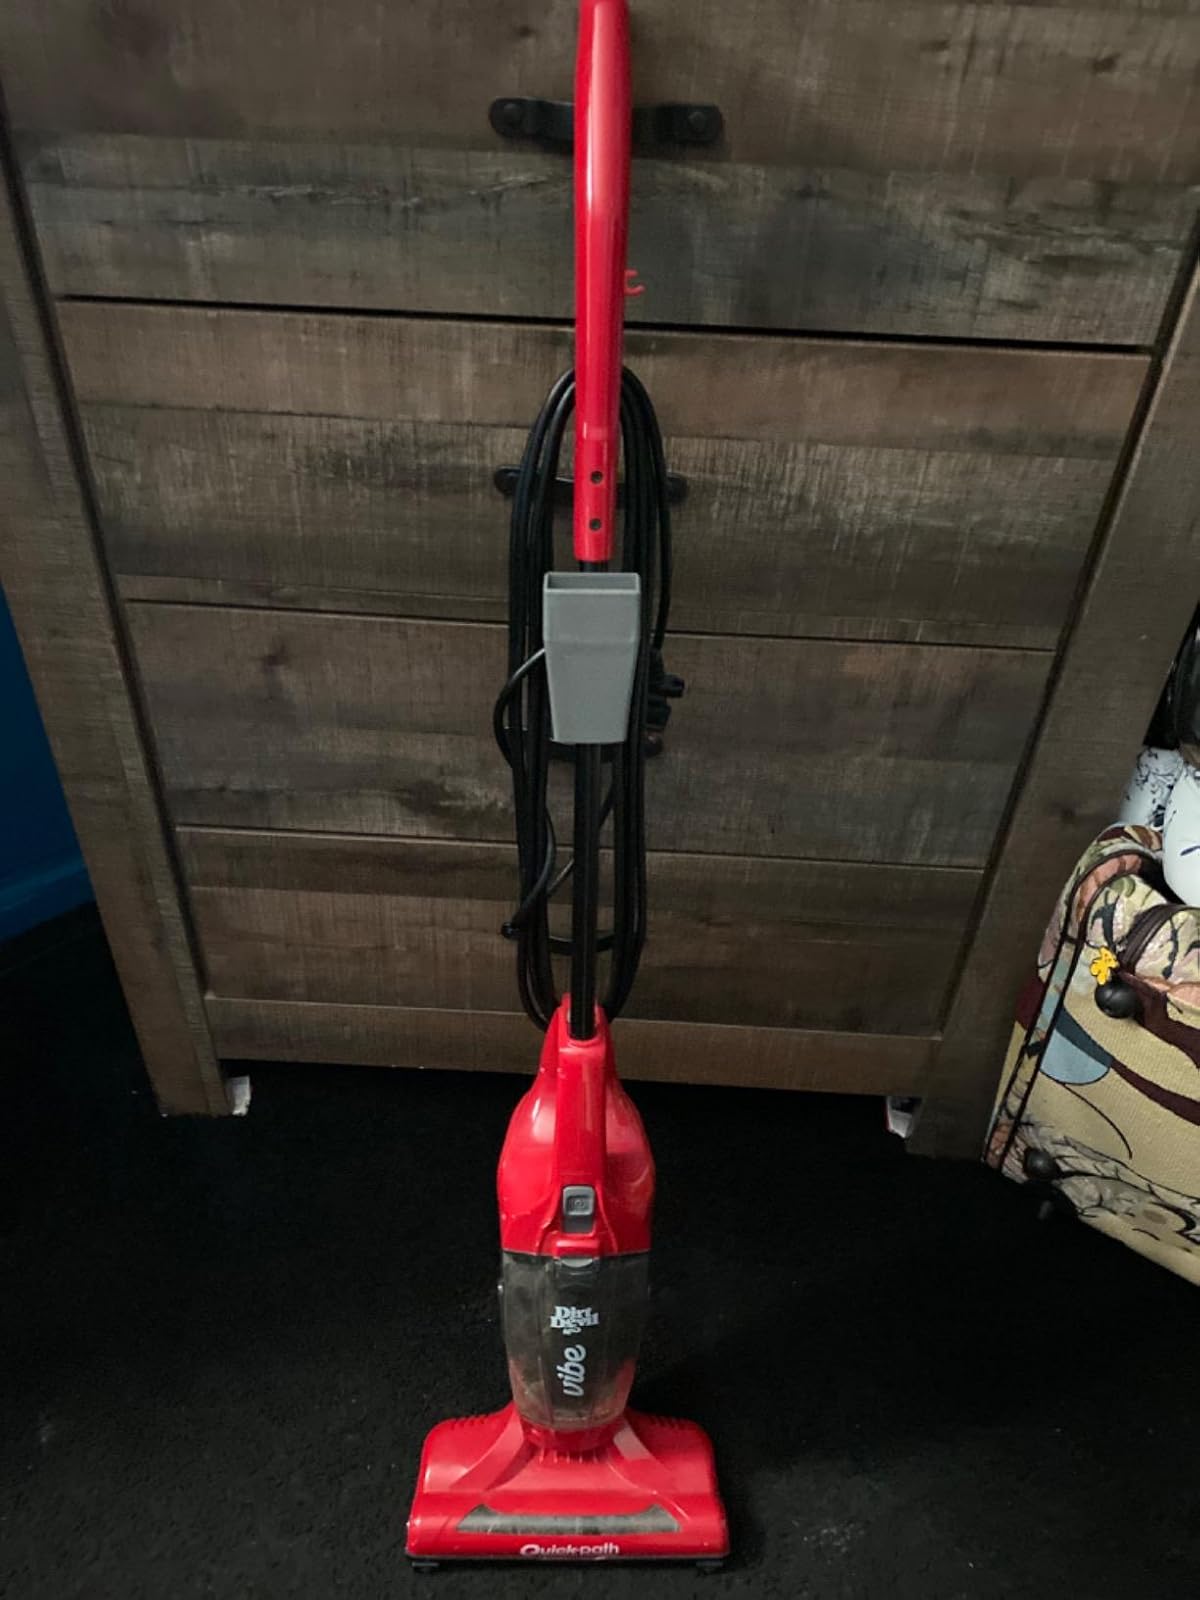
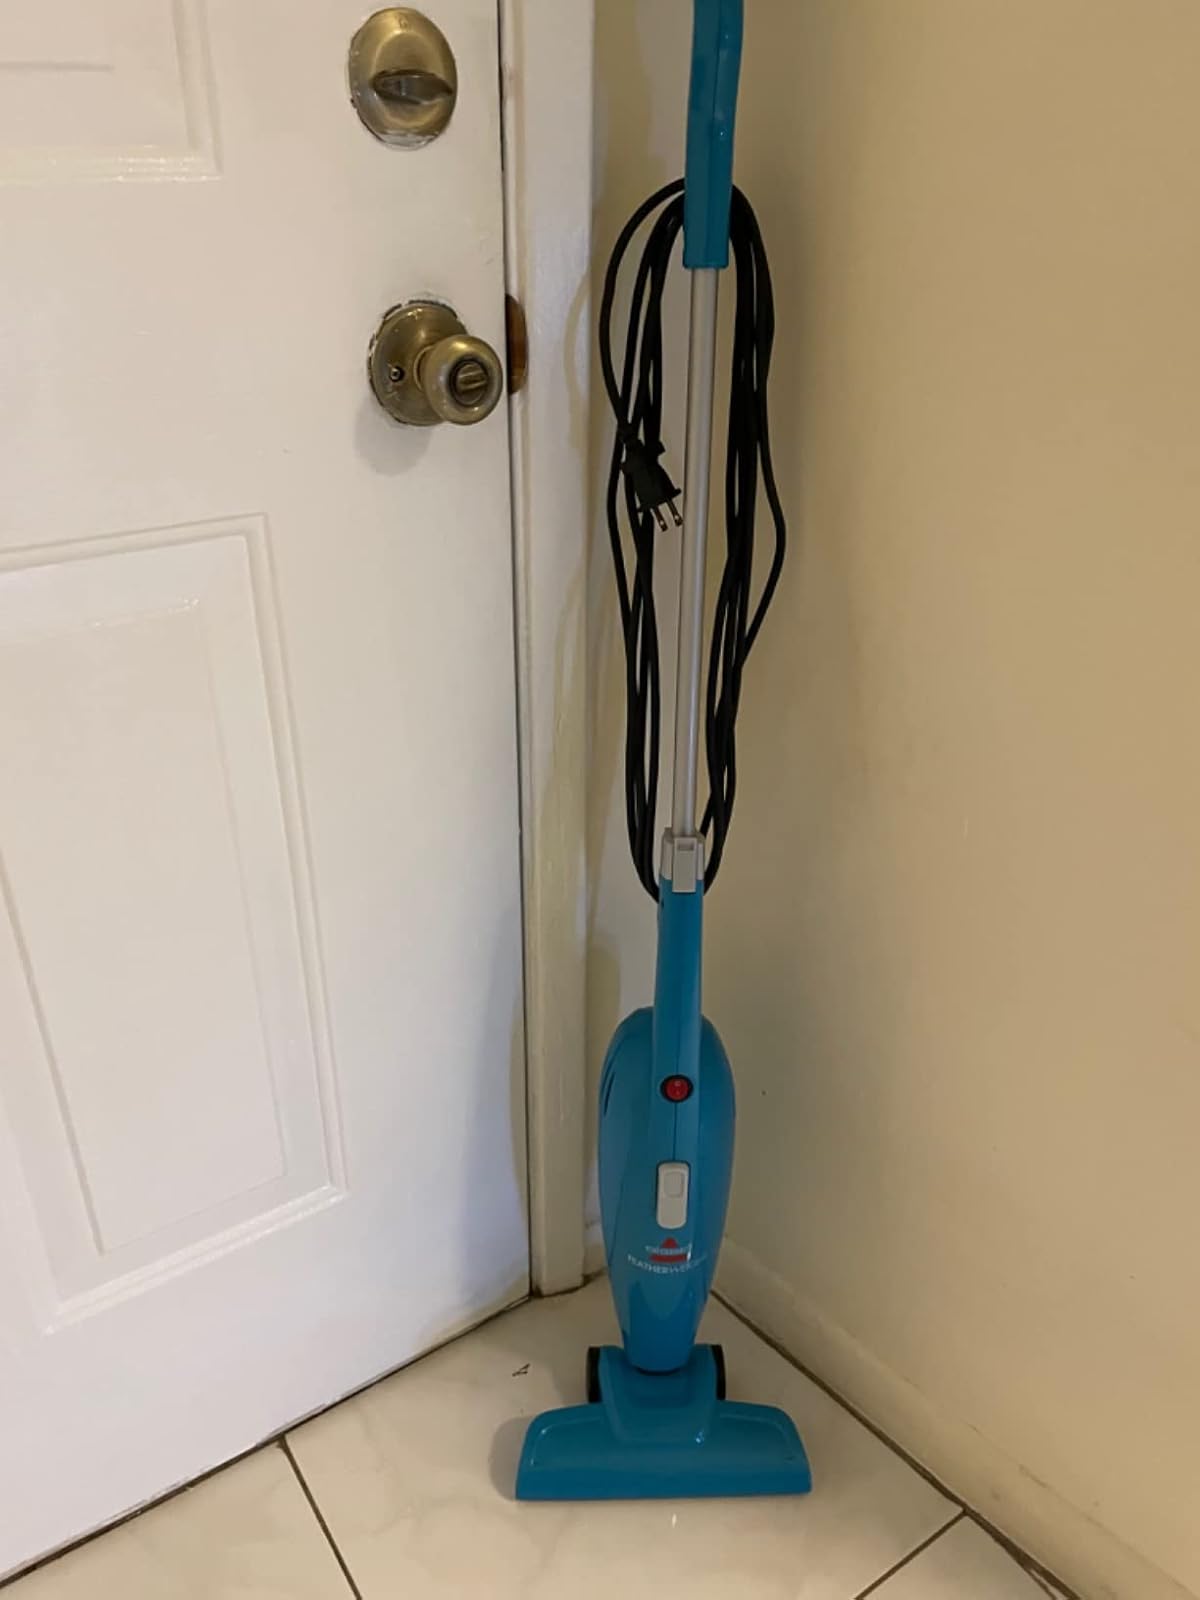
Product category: items_vacuum
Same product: no